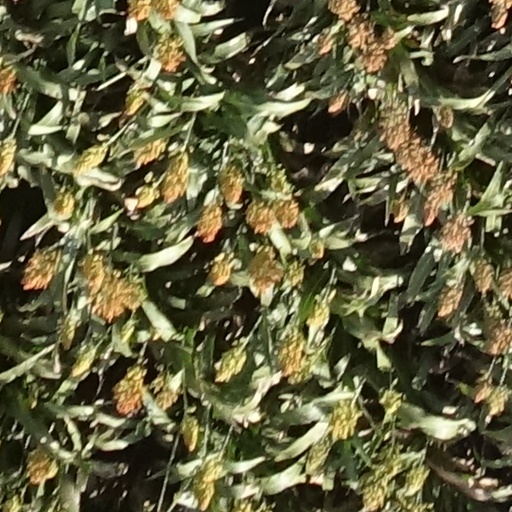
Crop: sorghum